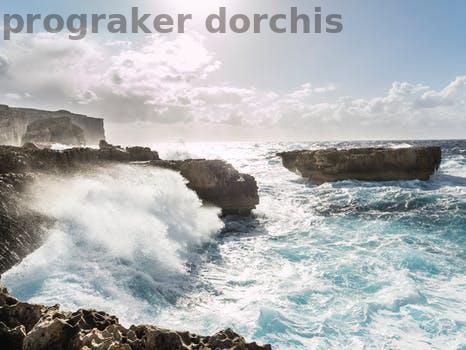
Label: Watermark